Harriet Robinson Scott

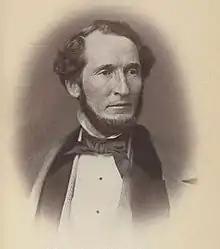
Congressman Calvin C. Chaffee of Massachusetts

On November 2, 1853, a diversity suit was filed on behalf of Dred Scott in the United States circuit court for the district of Missouri. Their new lawyer was Roswell M. Field, a native of Vermont who practiced real estate law. Field was a personal friend of Judge Hamilton and Justice Gamble, and had been approached by lawyer C. Edmund LeBeaume, who had hired Harriet and Dred from the sheriff and supported them since 1851. Roswell Field was said to have "strong antislavery sentiments," but his primary interest in the case was to correct the misapplication of Missouri law after the Missouri Supreme Court had chosen to disregard all legal precedent. Many historians have thus argued that the Scott family's freedom was of secondary concern to Field.